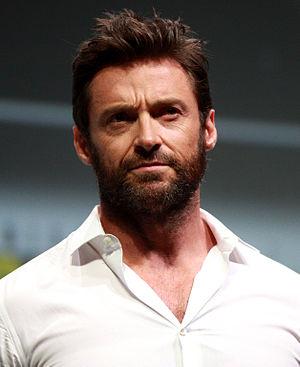
X-Men est une série de films américaine, adaptée de la série de comics du même titre créée par Stan Lee et Jack Kirby, et publiée par Marvel Comics.
Logan, alias Wolverine, est un super-héros évoluant dans l'univers Marvel de la maison d'édition Marvel Comics. Créé par l'éditeur en chef de Marvel Comics Roy Thomas, le scénariste Len Wein et le dessinateur John Romita, Sr, le personnage de fiction apparaît pour la première fois dans le comic book Incredible Hulk #180 en octobre 1974.